Donald Haines

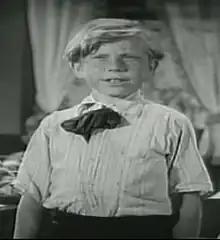
Haines in "School's Out" (1930)

Donald Haines (May 9, 1919 – February 20, 1943) was an American child actor who had recurring appearances in the "Our Gang" short subjects series from 1930 to 1933. He appeared in "Our Gang" during the early sound days along with Norman "Chubby" Chaney, Allen "Farina" Hoskins, Jackie Cooper, Matthew "Stymie" Beard, Bobby "Wheezer" Hutchins, and Dorothy DeBorba.